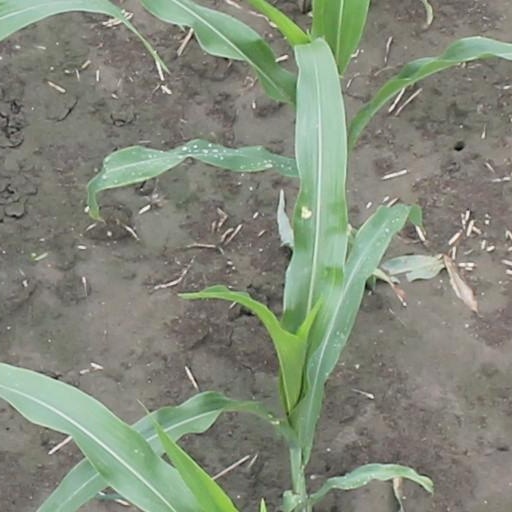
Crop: maize; corn